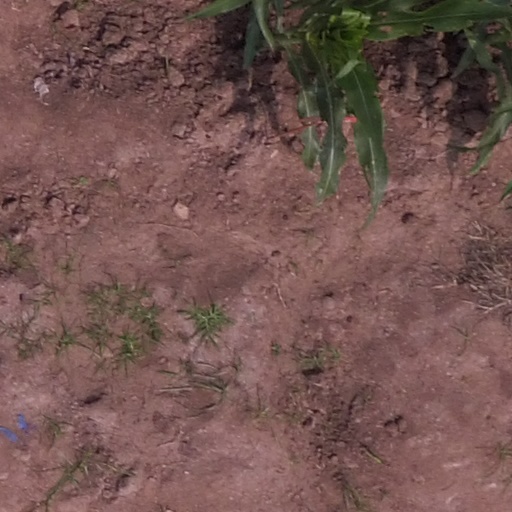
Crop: maize; corn